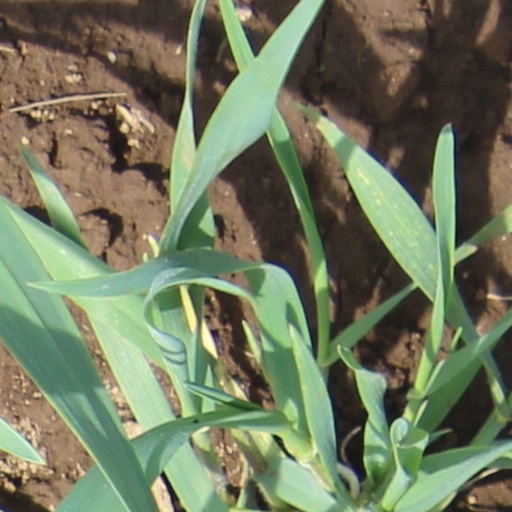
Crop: wheat